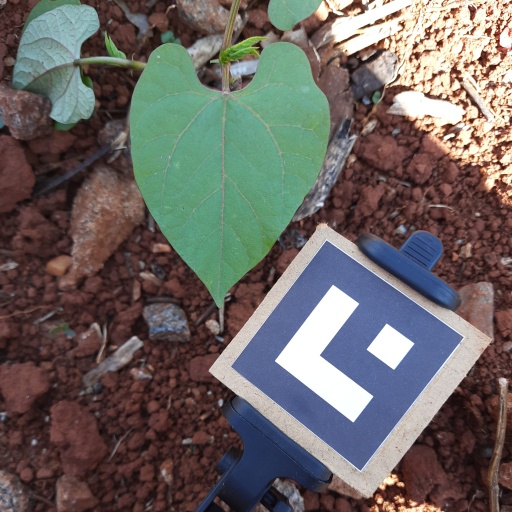
Observations: flat surface, no eating holes, under shade